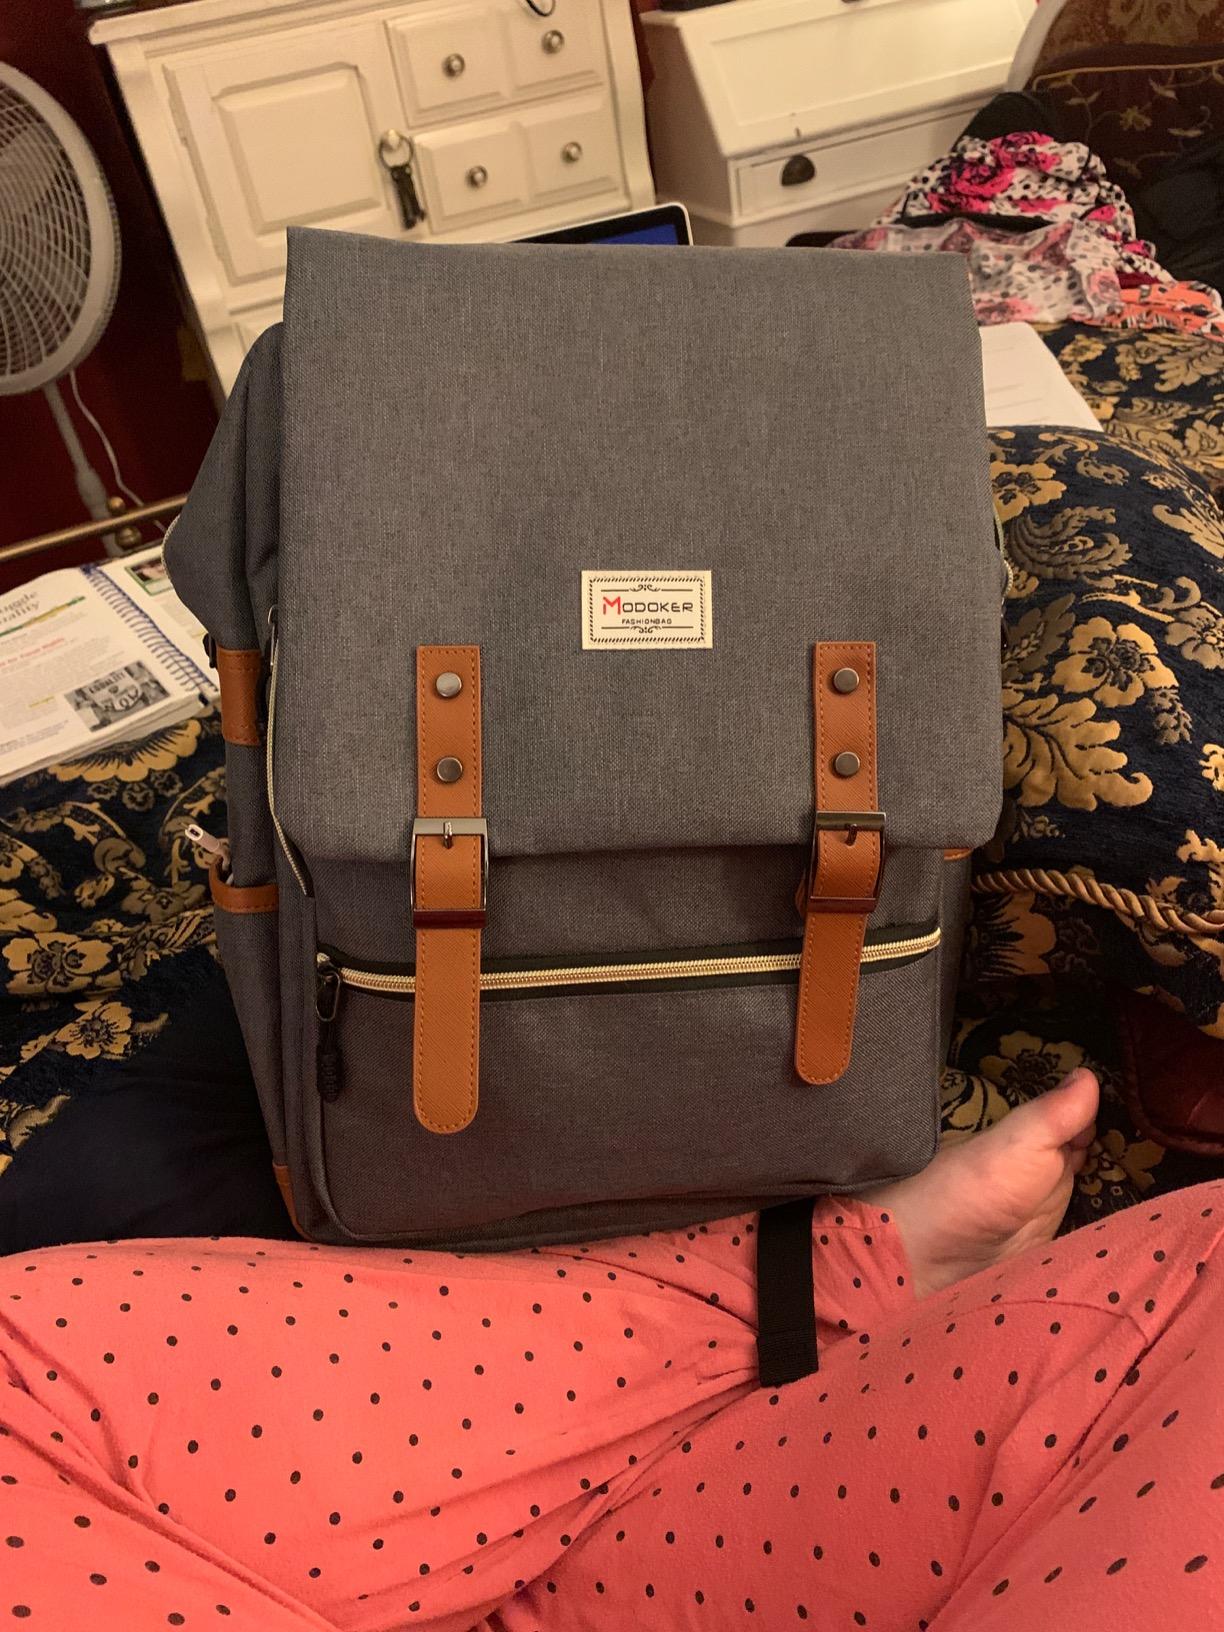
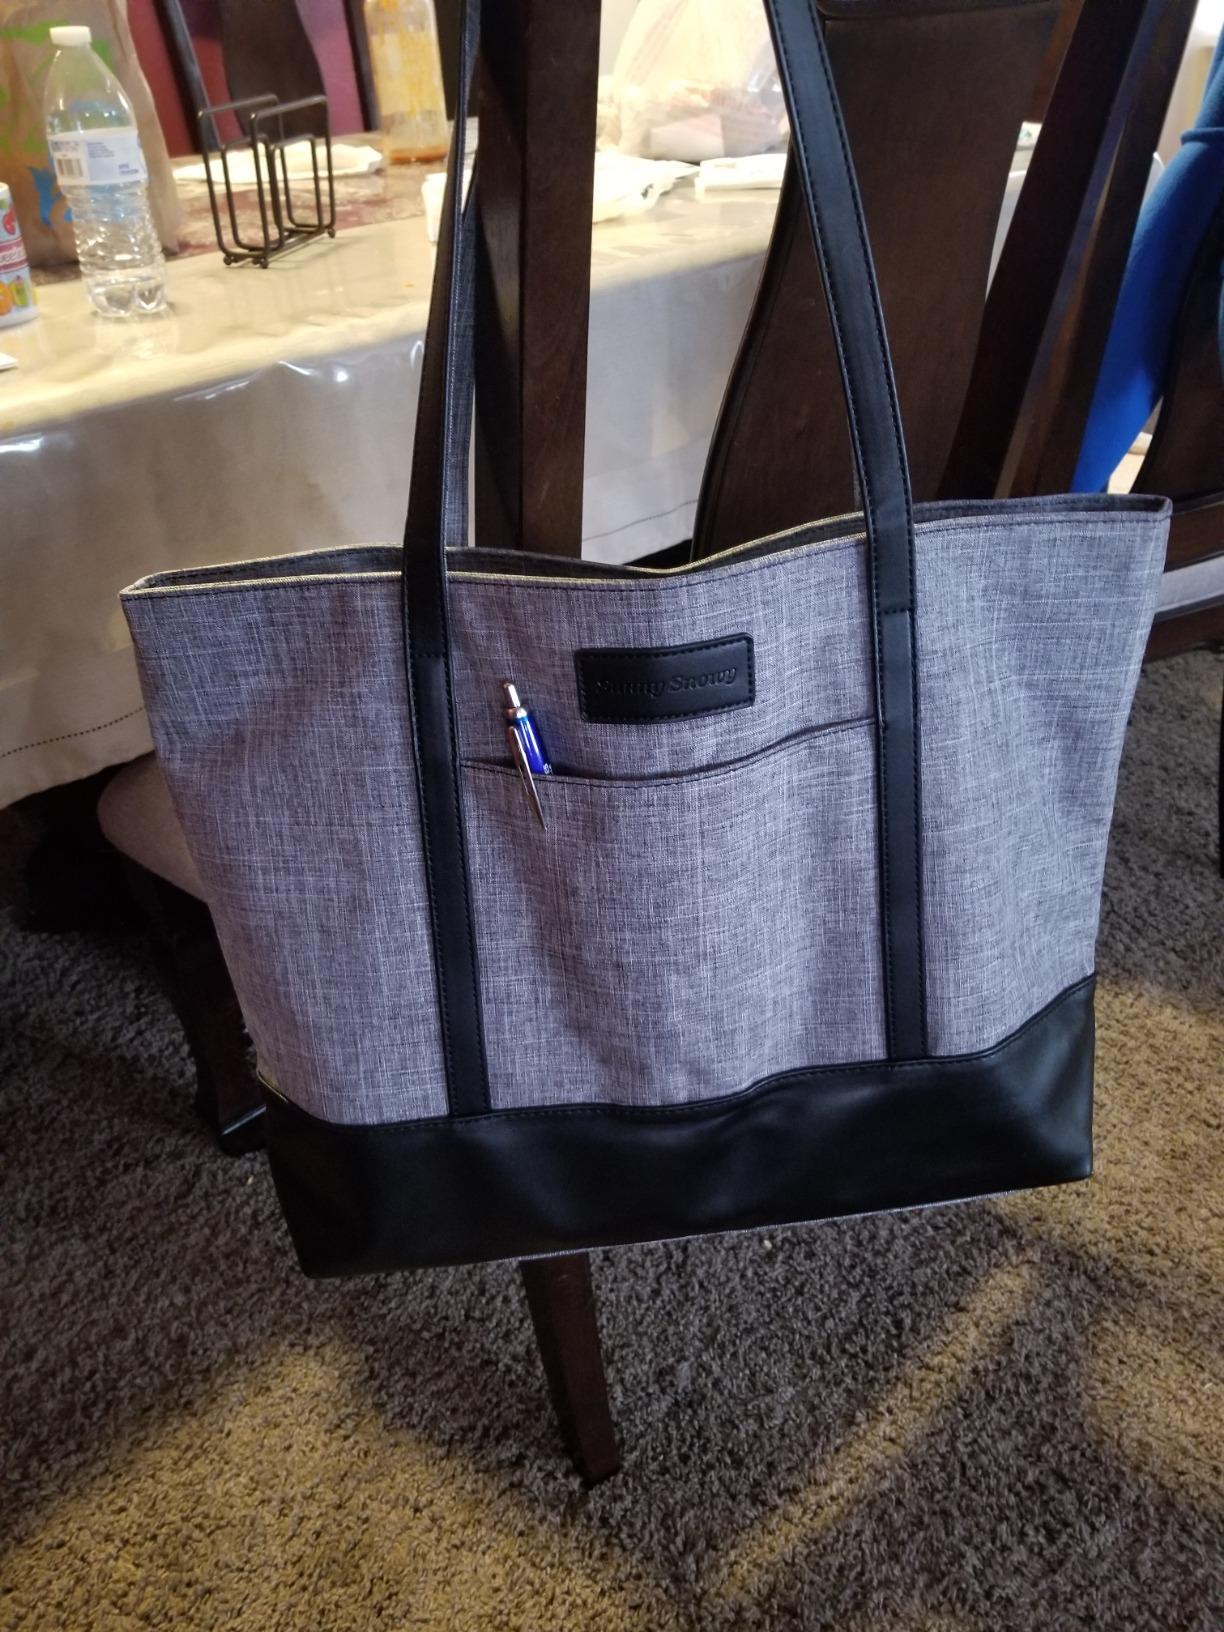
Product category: bag
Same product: no